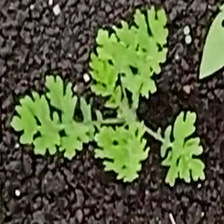
Weed species: Gajar_gavat_(Parthenium hysterophorus)